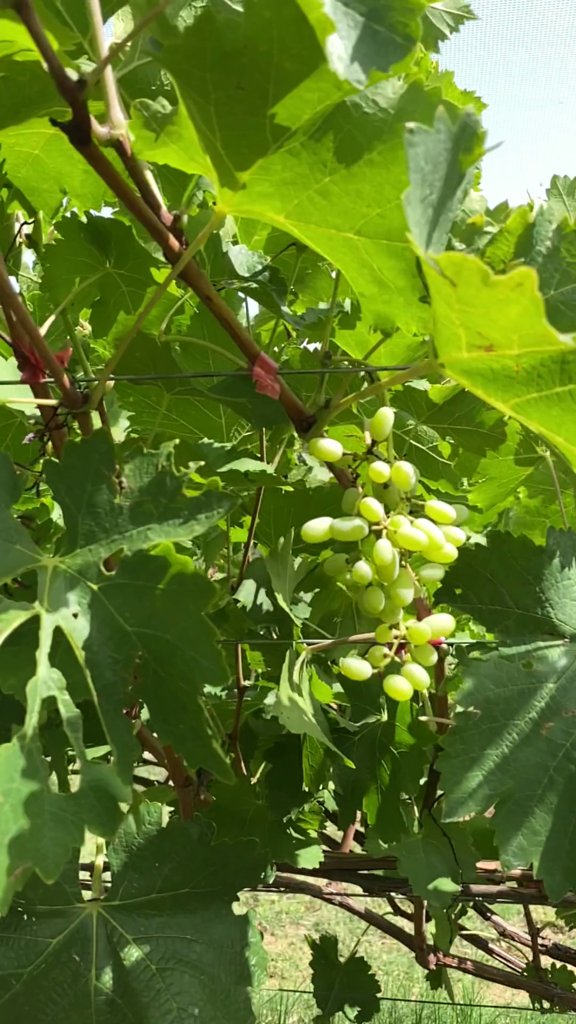
Berries visible: 38
Grape clusters: 1